Hassan Chahdi

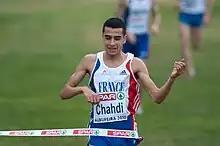
Chahdi winning the European under-23 cross country title in 2010

Sidi-Hassan Chahdi (born 7 May 1989) is a French long-distance runner who competes mainly in cross country running competitions.